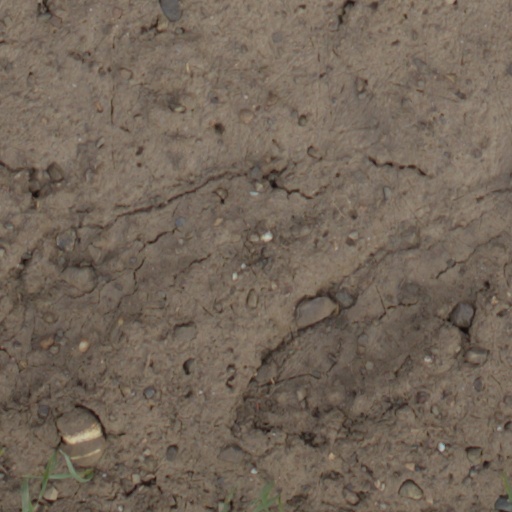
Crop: wheat